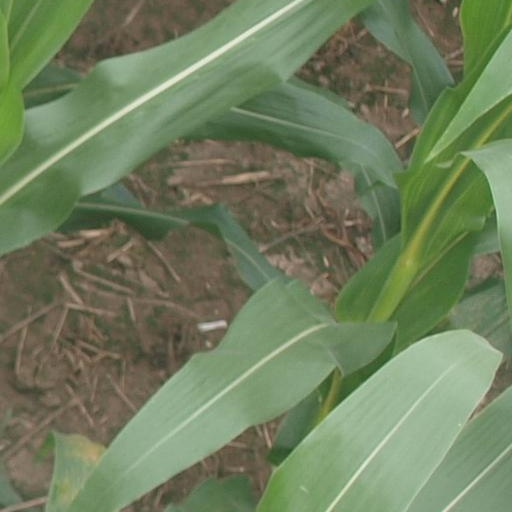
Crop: maize; corn